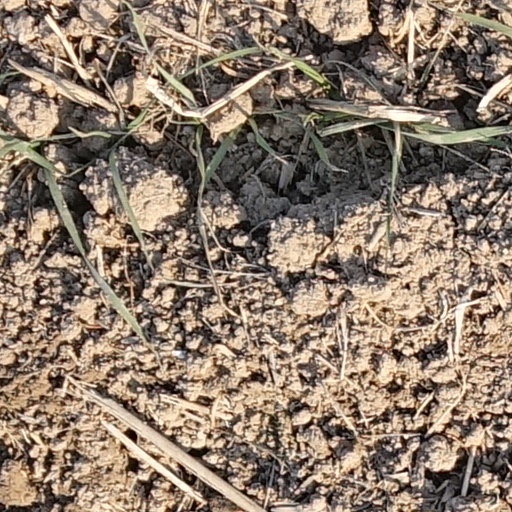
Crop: wheat